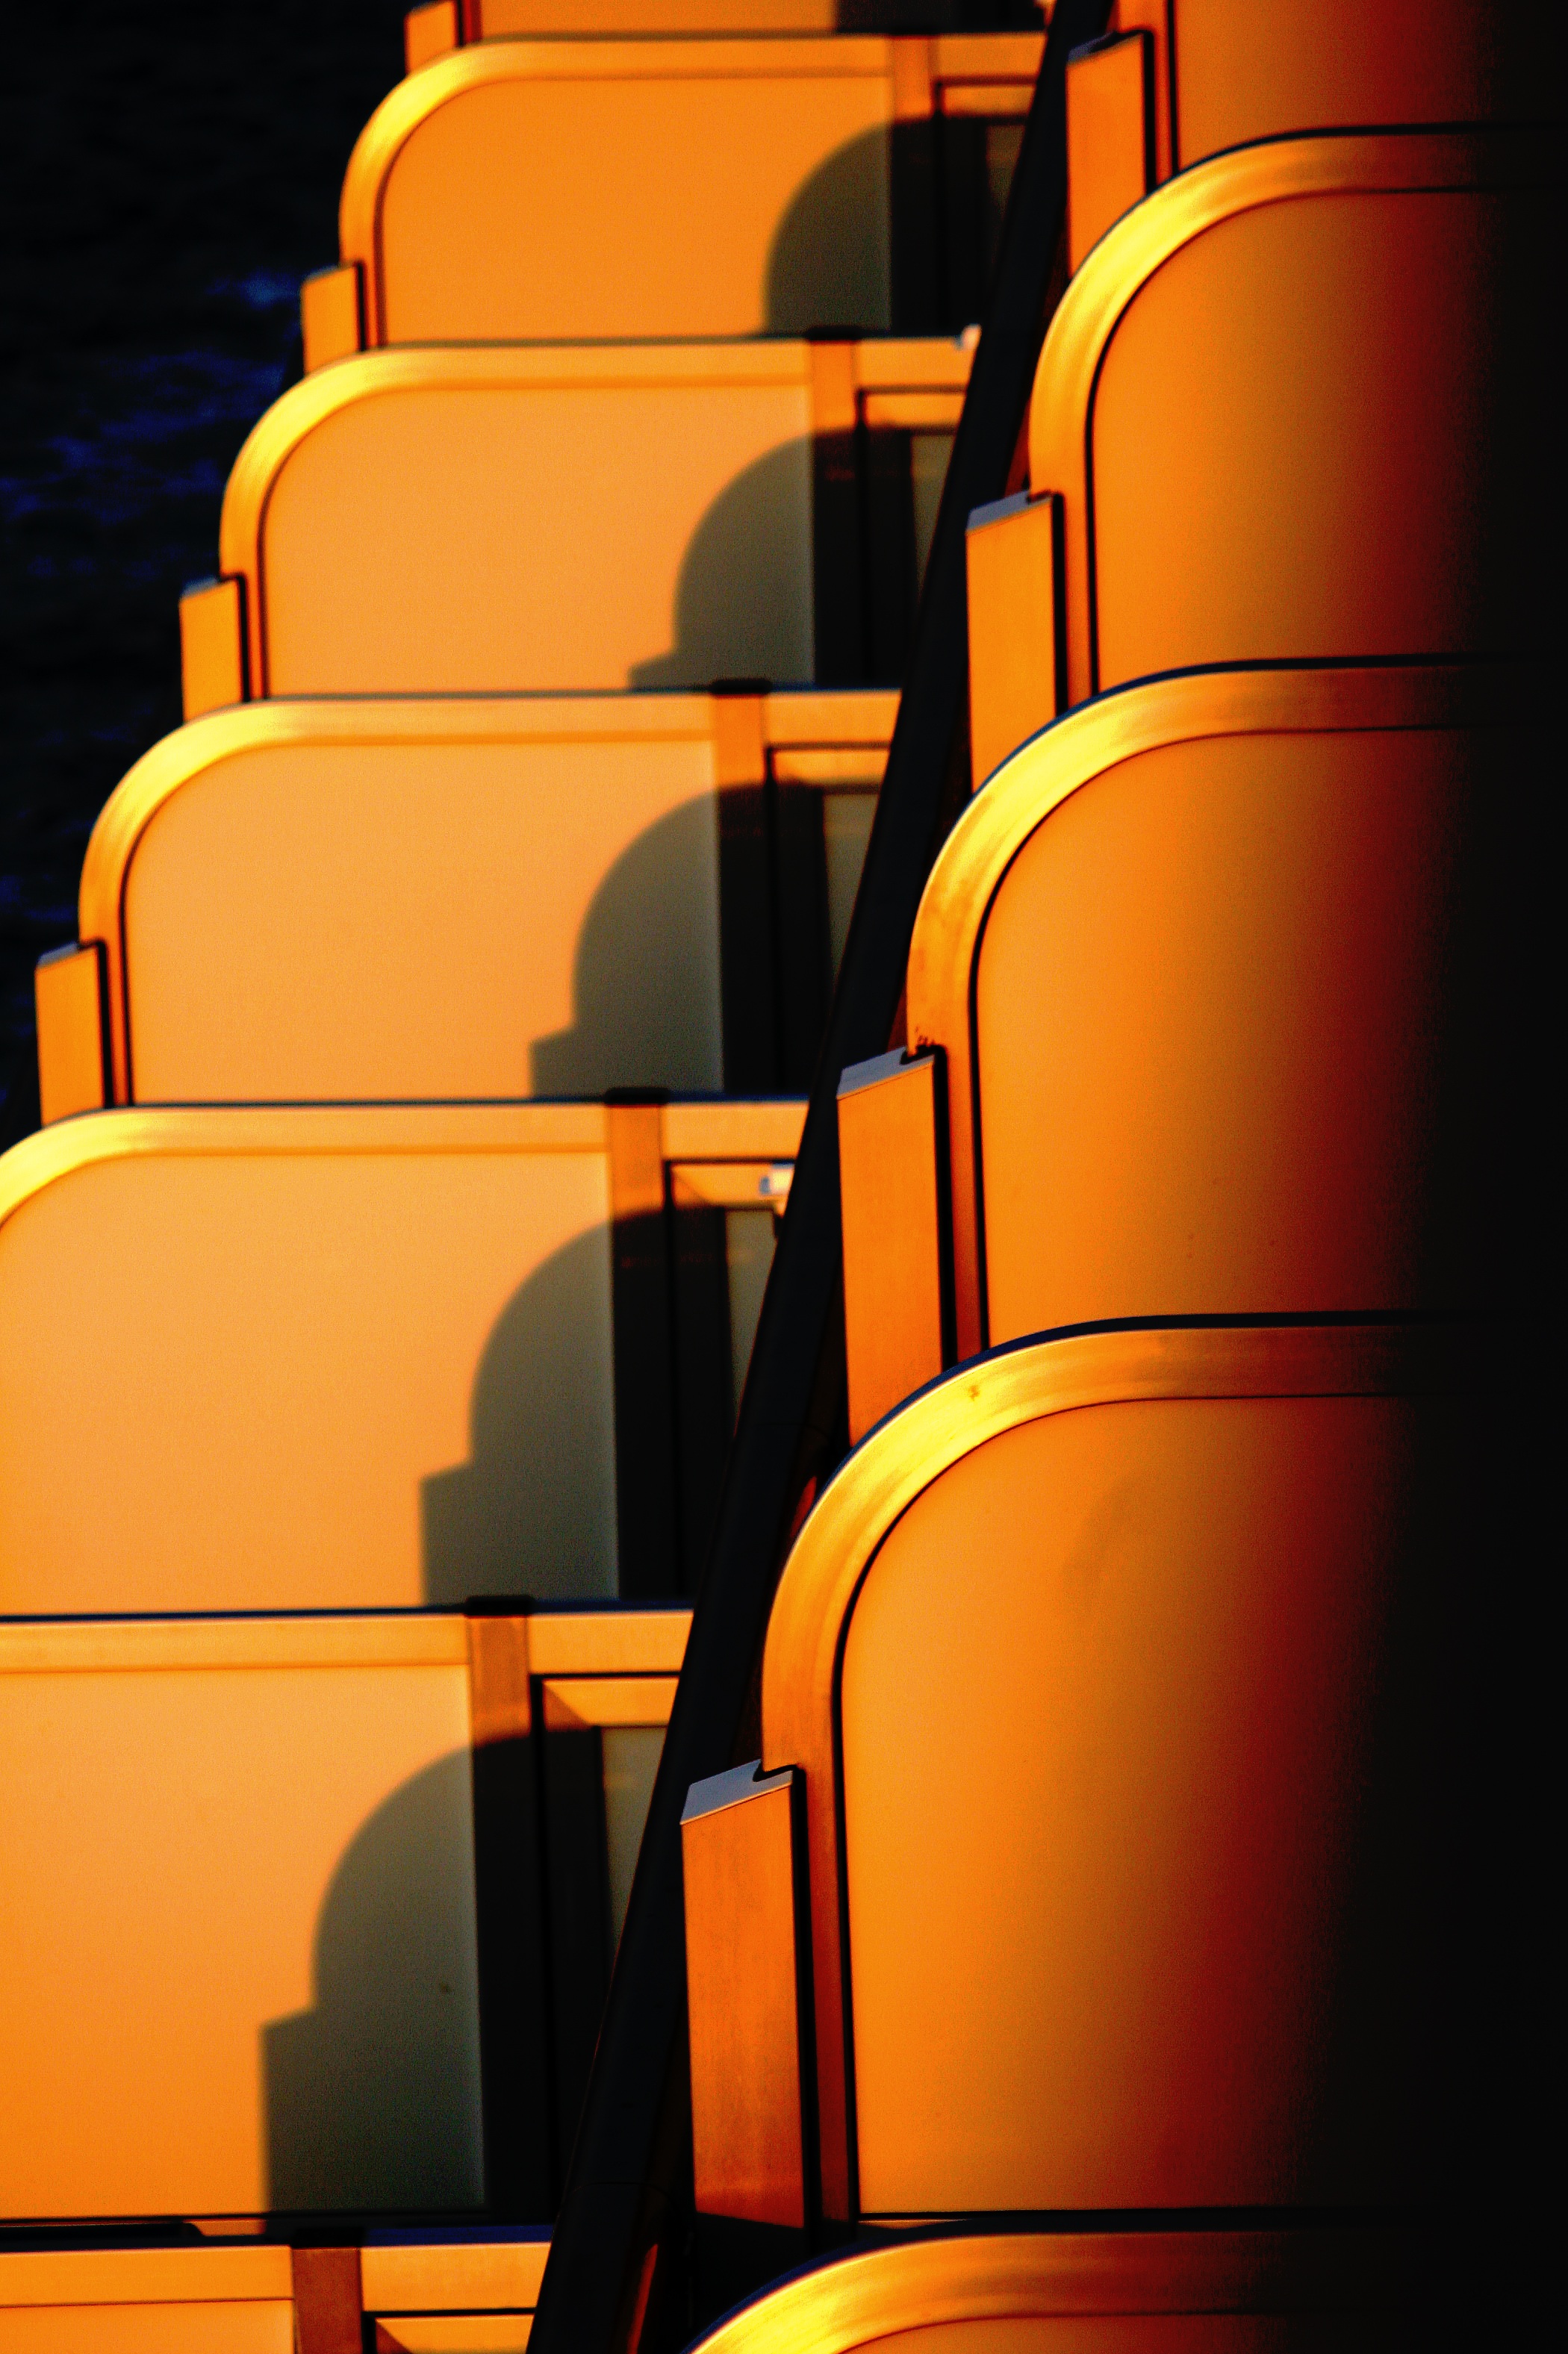
light, wood, ship, orange, line, color, yellow, art, shadows, illustration, design, shape, man made object